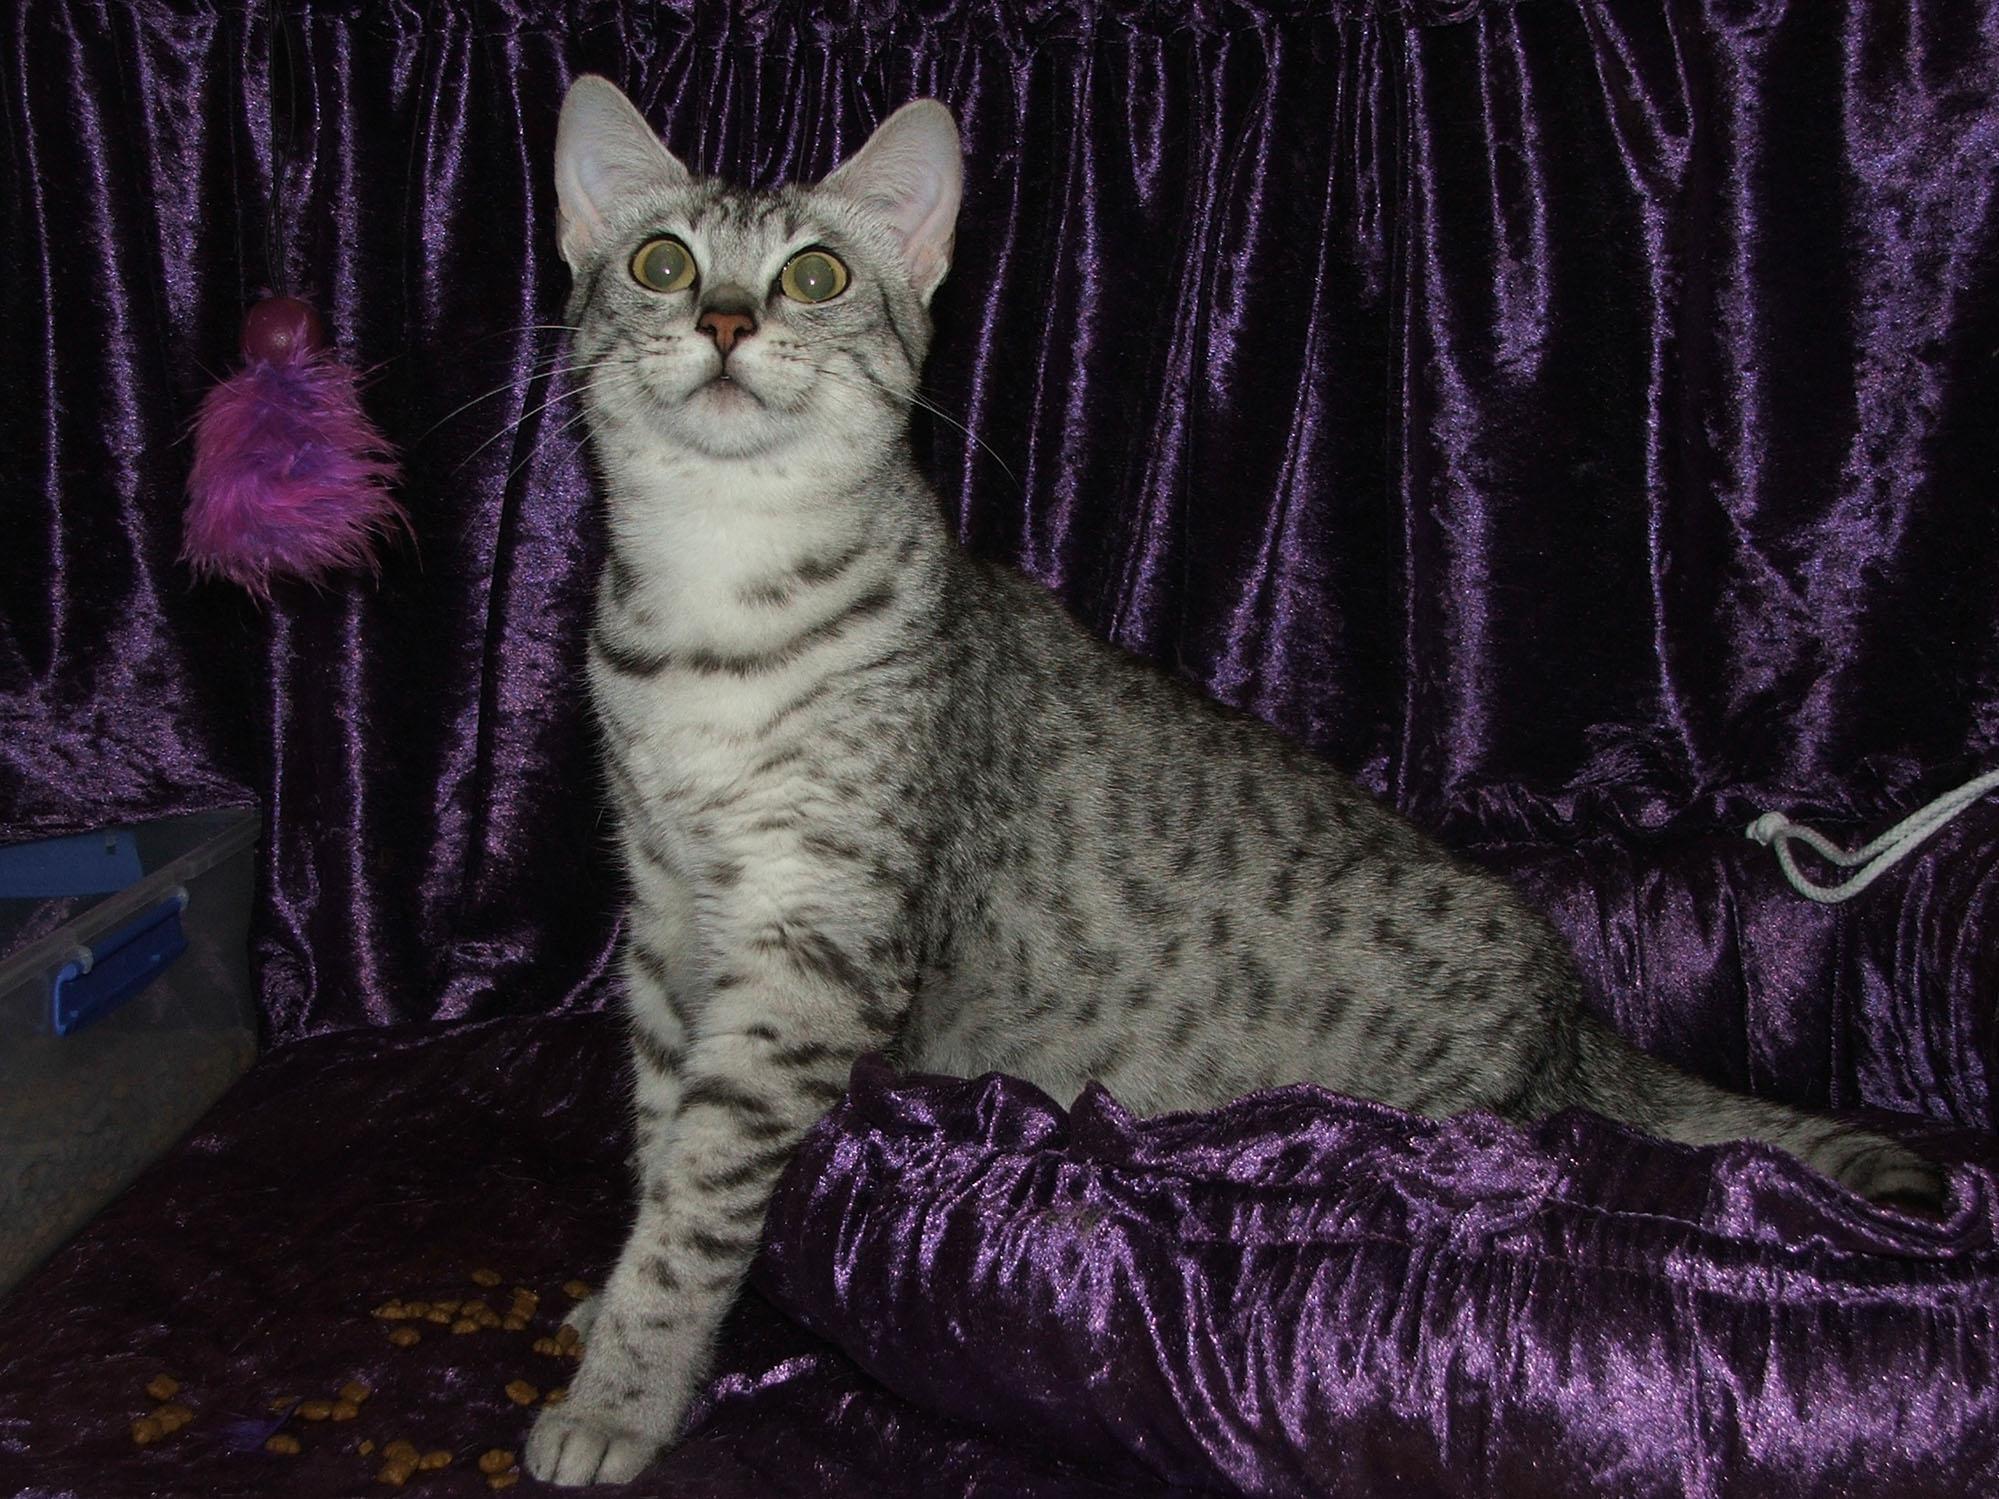
Egyptian Mau